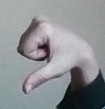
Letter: waw